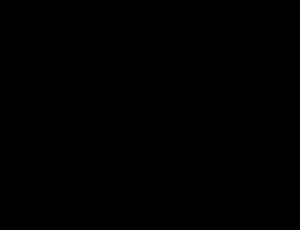
Une boule de billard, appelée aussi bille de billard, est une boule destinée à un jeu de billard. Le nombre, le type, le diamètre, la couleur et le modèle des boules diffèrent selon la variante des jeux de billard. Des valeurs spécifiées de densité, rondeur, dureté, coefficient de frottement et résilience sont requises pour assurer une bonne jouabilité.